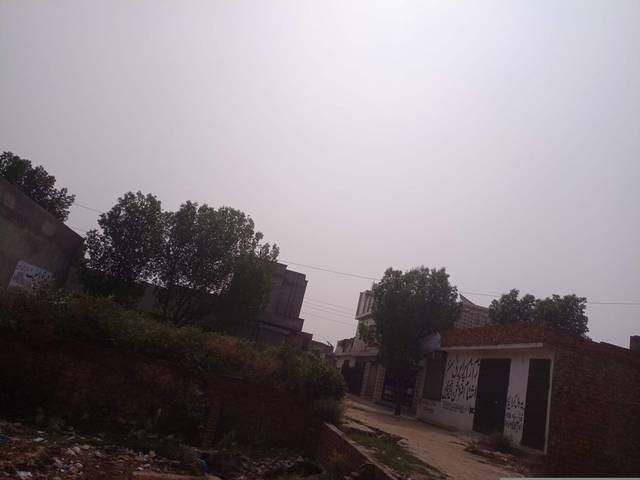
Region: Pakistan
Coordinates: 31.421, 74.156